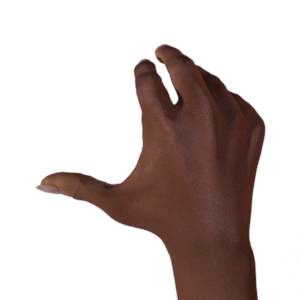
Label: rock